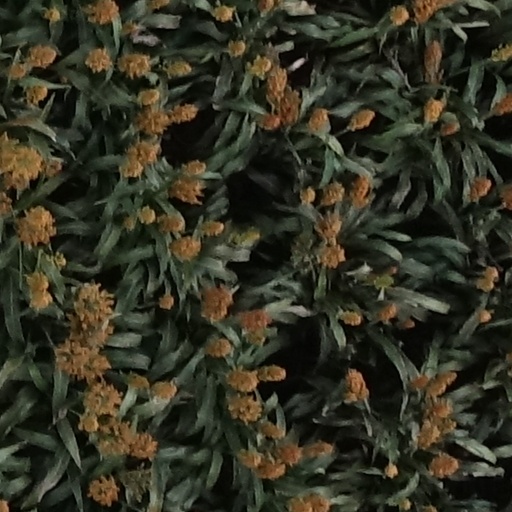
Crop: sorghum